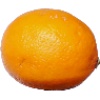
Label: lemon_meyer